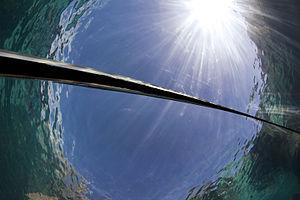
La fenêtre de Snell est un phénomène d'optique subaquatique liée aux propriétés de l'interface eau/atmosphère, Cette expression fait référence à la Loi de Snell, développée par le mathématicien et physicien néerlandais Willebrord Snell van Royen, collectionneur d'instruments astronomiques et d'optiques, et passionné par les questions d'optique.